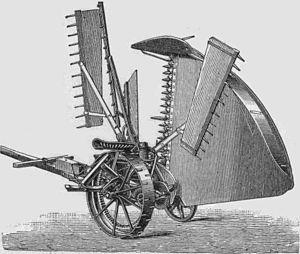
« Blé » est un terme générique qui désigne plusieurs céréales appartenant au genre Triticum. Ce sont des plantes annuelles de la famille des graminées ou Poacées, cultivées dans de très nombreux pays. Le mot « blé » désigne également le « grain » produit par ces plantes.
L'Entreprise Huard (1863-1987), est une ancienne entreprise française de construction de matériel agricole, notamment de la charrue brabant, située à Châteaubriant en Loire-Atlantique.
Une moissonneuse-batteuse est une machine agricole automotrice destinée à la récolte de plantes à graines, principalement les céréales, en une seule opération. Elle permet de réaliser simultanément la moisson et le battage.